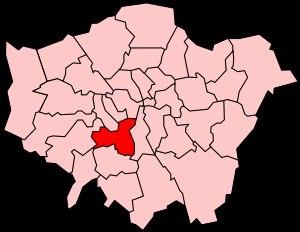
Ceci est une liste des districts du Borough londonien de Wandsworth.